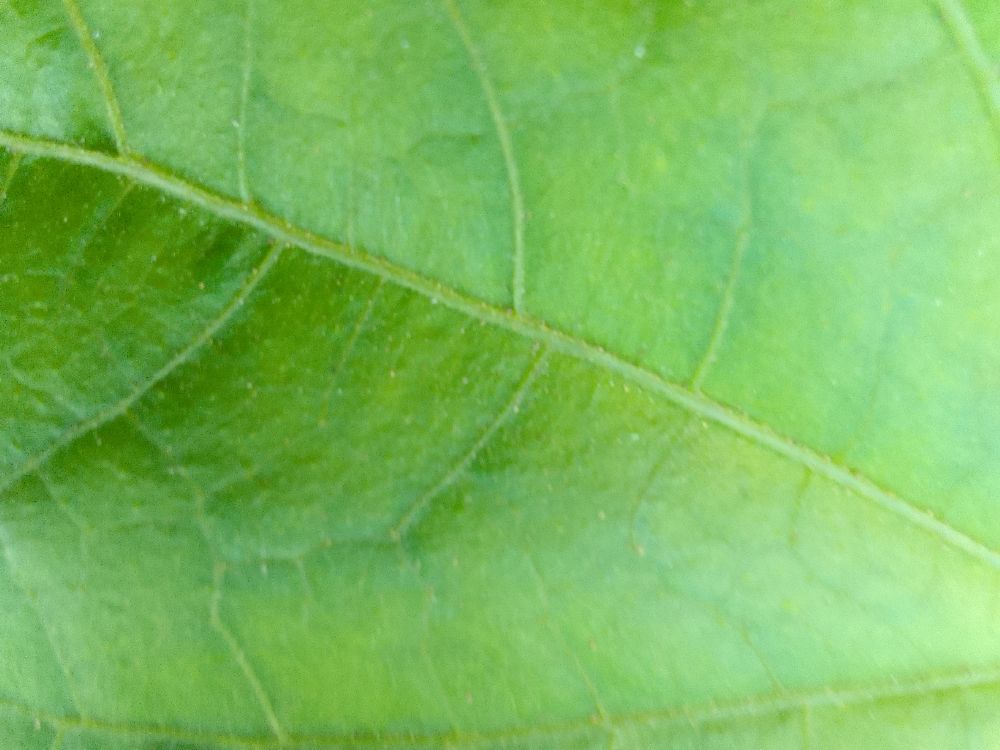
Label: healthy